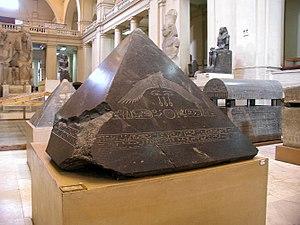
La pyramide d'Amenemhat III, aussi appelée pyramide noire, est située à Dahchour en Égypte. Elle fait partie du premier complexe pyramidal que le pharaon Amenemhat III se fit édifier, avant de choisir un autre site à Hawara pour la deuxième pyramide qui lui servit de sépulture. Dotée d'une infrastructure remarquablement complexe, la pyramide a livré un des plus beaux pyramidions qui nous soit parvenus. Le monument fut exploré et identifié pour la première fois au XIXᵉ siècle par Jacques de Morgan. Une étude approfondie fut ensuite effectuée par Dieter Arnold entre 1976 et 1983.